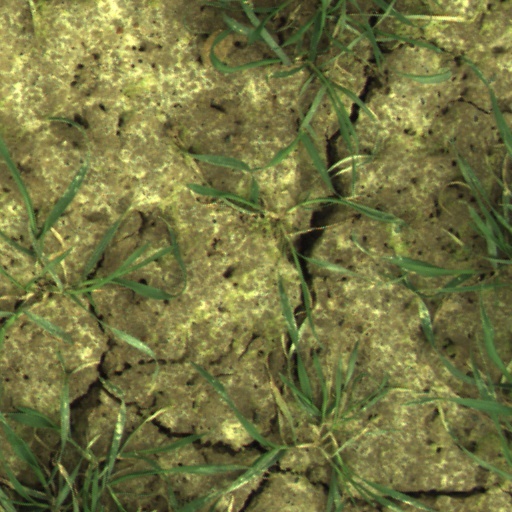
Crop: wheat